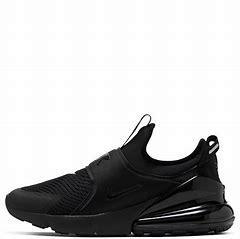
Brand: Nike
Model: Air Max 270 Extreme